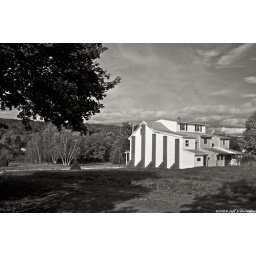
Those chimney-like buttresses support the wall because those walls were origonally supported by other houses.Centralia, PennsylvaniaOctober 10, 2009